Krešimir Zubak

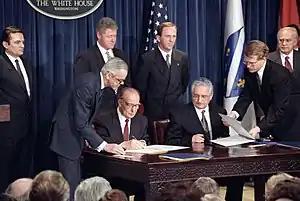
Zubak, alongside U.S. President Bill Clinton, overseeing the signing of the Washington Agreement between Alija Izetbegović and Franjo Tuđman in 1994

Before the start of the Bosnian War, Zubak was re-employed at the Ministry of Justice, but returned home after Serb forces attacked the village of Usora. He was severely wounded during an unsuccessful operation to liberate Doboj, that is, to occupy the strategically important Putnik Hill. The bullet went between his chest and armpits and erupted outside in the lower spine. Because of that wound, Zubak became 40% disabled, and underwent surgery at a local hospital in Tešanj. His family was soon expelled from Doboj, and he went into exile in Vodice near Šibenik. Zubak soon went to Herzegovina, while the rest of his family, his wife and two sons, went to Zagreb, where his sons finished law.